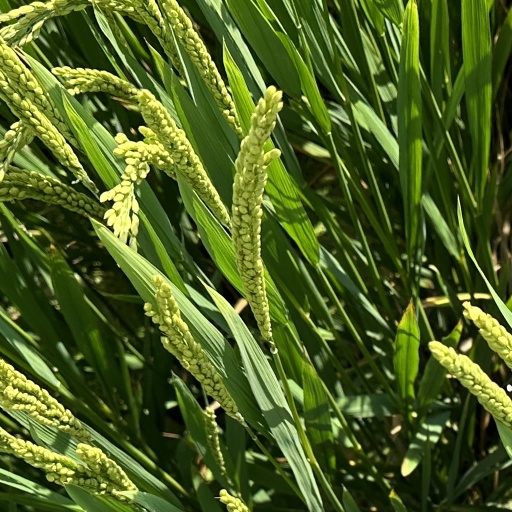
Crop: rice